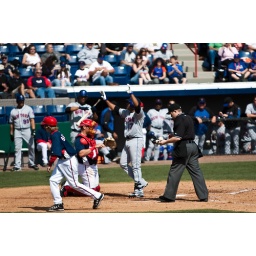
Mets' Tatis crosses the plate after hitting a home run over the RF wall